2014 PN70

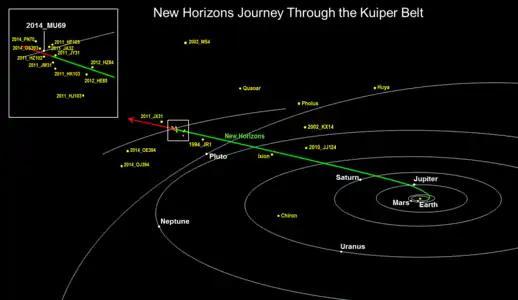
Trajectory of "New Horizons" and other nearby Kuiper belt objects

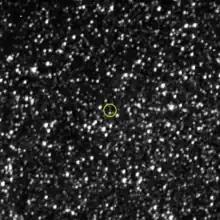
2014 PN70, imaged in January 2019 by the New Horizons space probe from a distance of 93 million km

Having completed its flyby of Pluto, the "New Horizons" space probe was to perform a flyby of at least one Kuiper belt object. Several potential targets were under consideration. (PT3) was considered a second choice after (PT1), because more fuel was required to carry out a flyby. (PT2) was already no longer under consideration as a potential target. On 28 August 2015, the "New Horizons" team announced the selection of (later named 486958 Arrokoth) as the next flyby target.